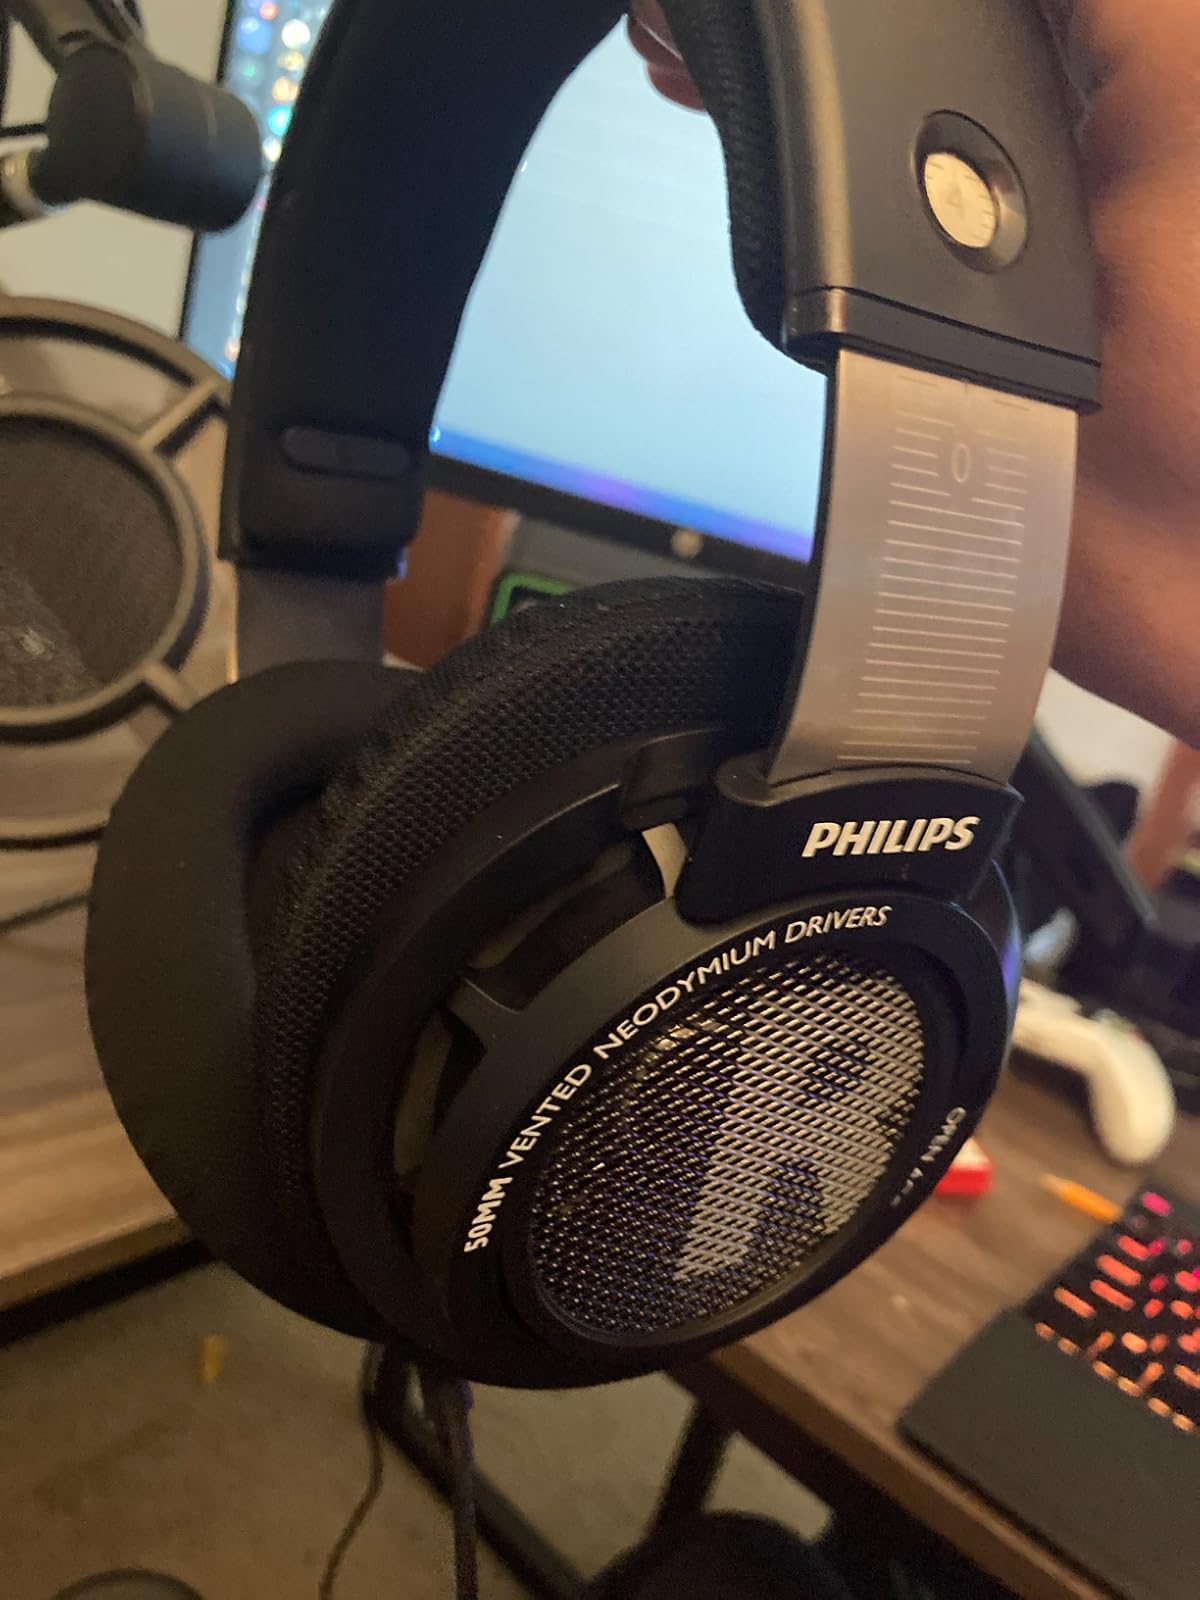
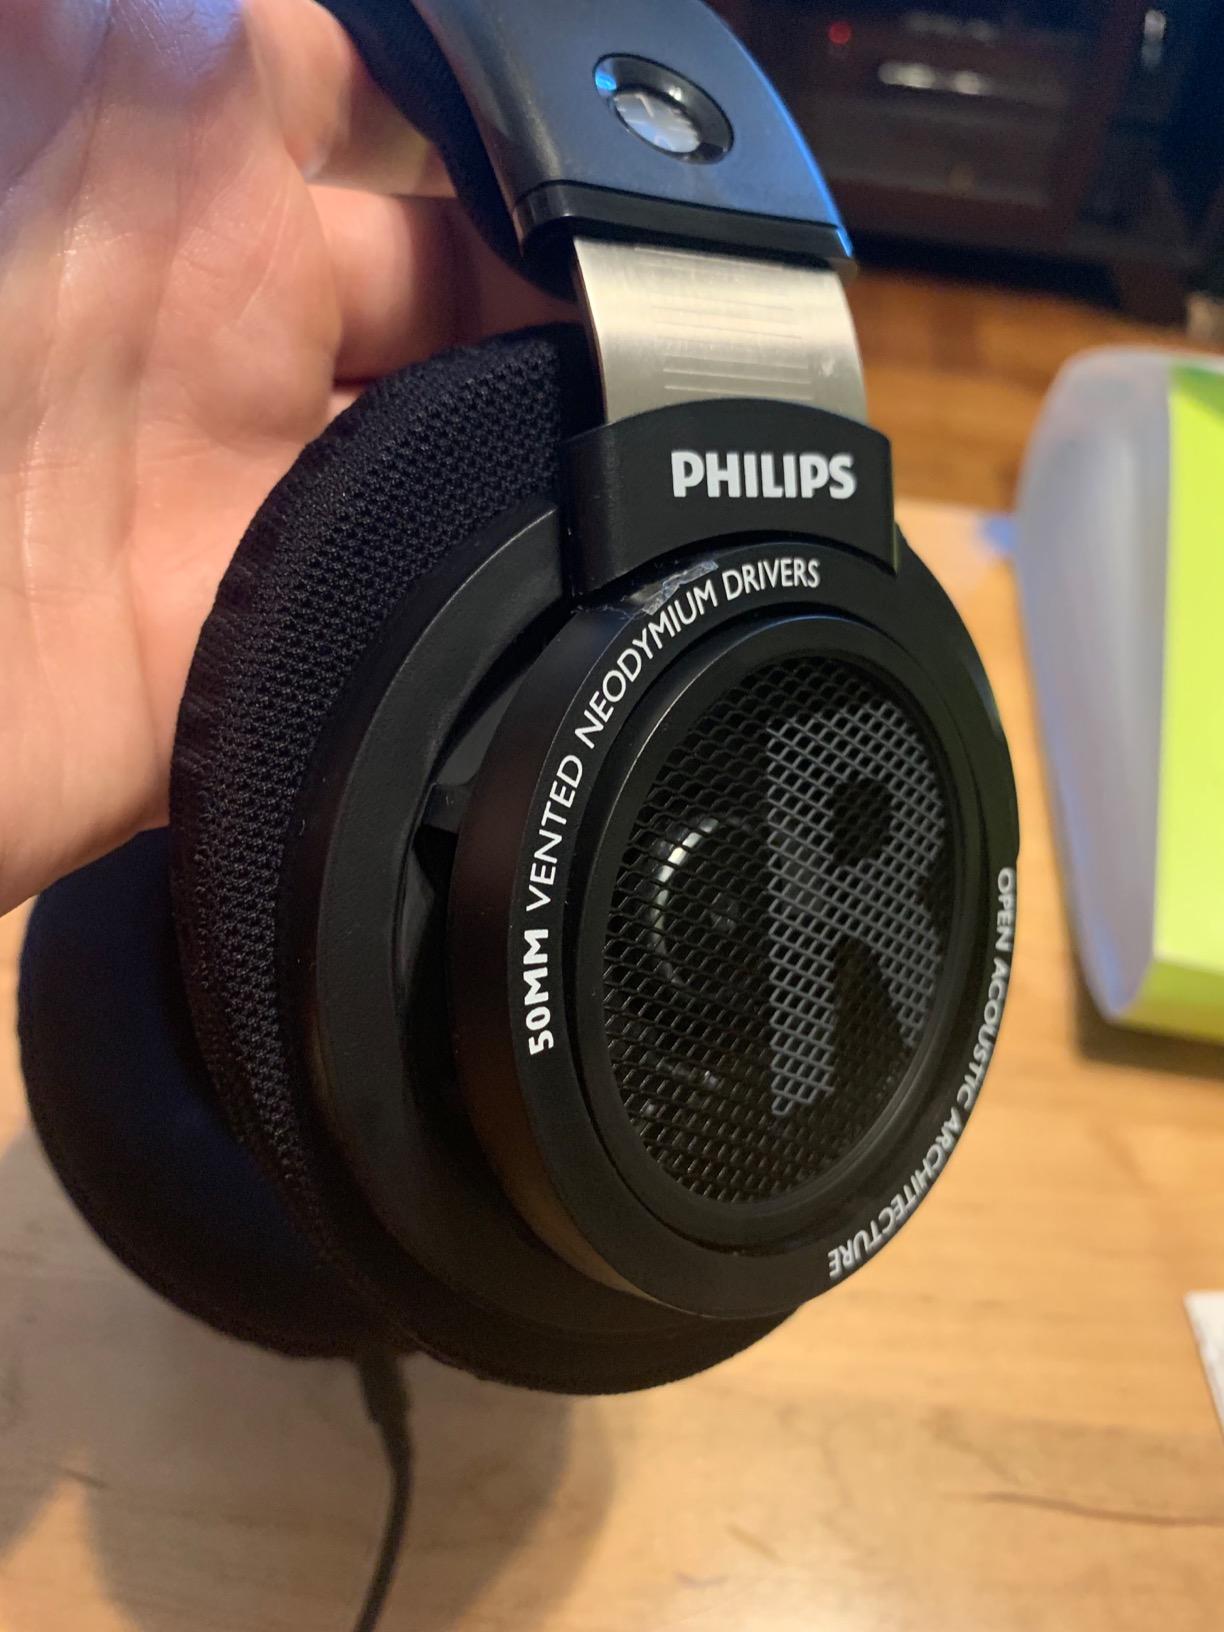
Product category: headphones
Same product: yes